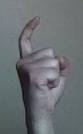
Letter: ra